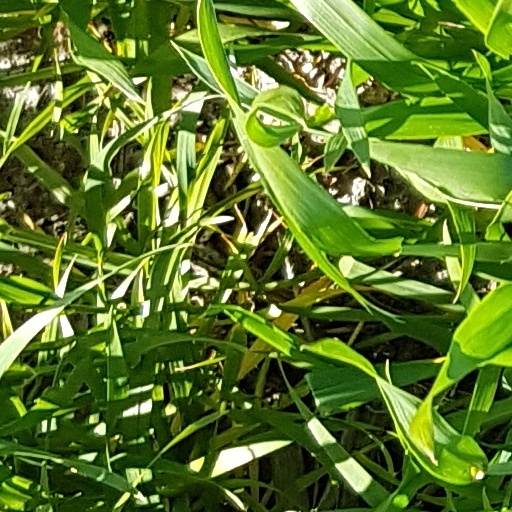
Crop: wheat